Chester Friends Meetinghouse

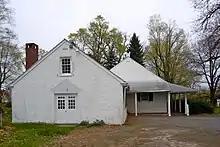
Chester Friends Meetinghouse in 2011

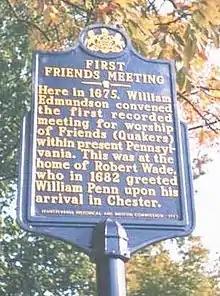
Pennsylvania Historical Marker highlighting the significance of Chester Friends Meetinghouse

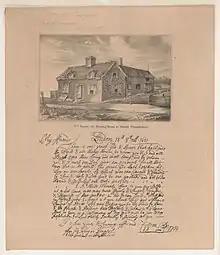
Lithograph of William Penn's old meeting house at Chester Pennsylvania

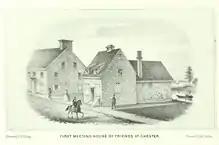
Sketch of First Meetinghouse of Friends at Chester from John Jordan's History of Delaware County, Pennsylvania and its people, 1914

Chester Friends Meetinghouse is a Quaker meeting house at 520 East 24th Street in Chester, Delaware County, Pennsylvania, United States.